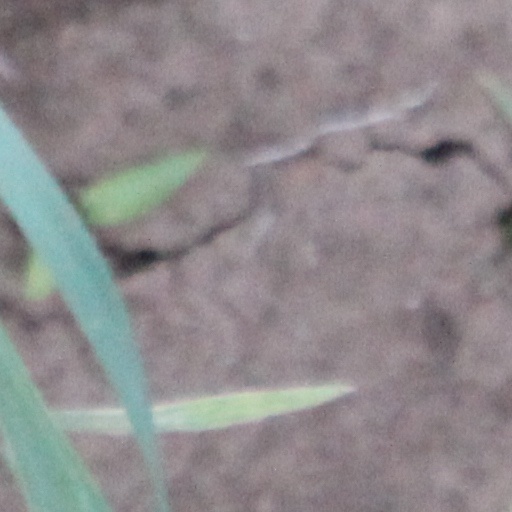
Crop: wheat